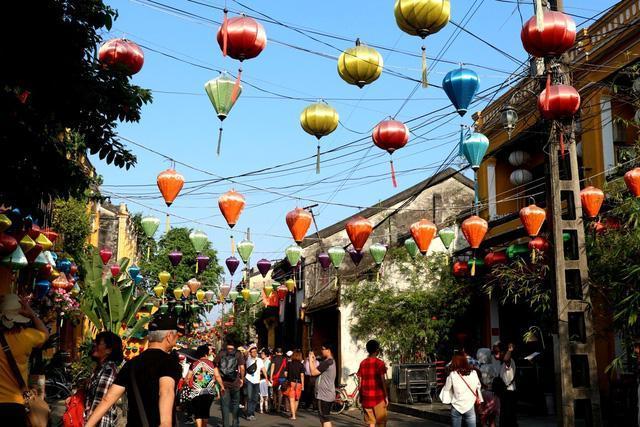
có nhiều chiếc đèn lồng có màu sắc khác nhau được giăng ra giữa hai dãy nhà